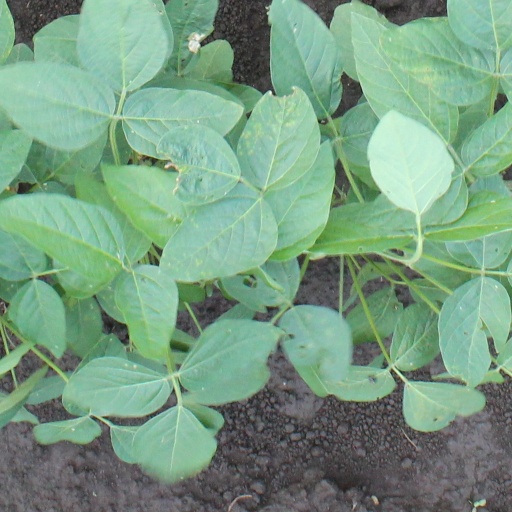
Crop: soybean